Trampe bicycle lift

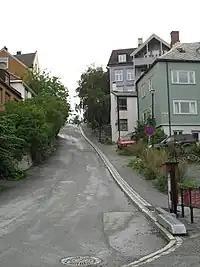
The Trampe bicycle lift runs up the curb side of Brubakken in Bakklandet.

The Trampe bicycle lift is a bicycle lift in Trondheim, Norway, invented and installed in 1993 by Jarle Wanwik.